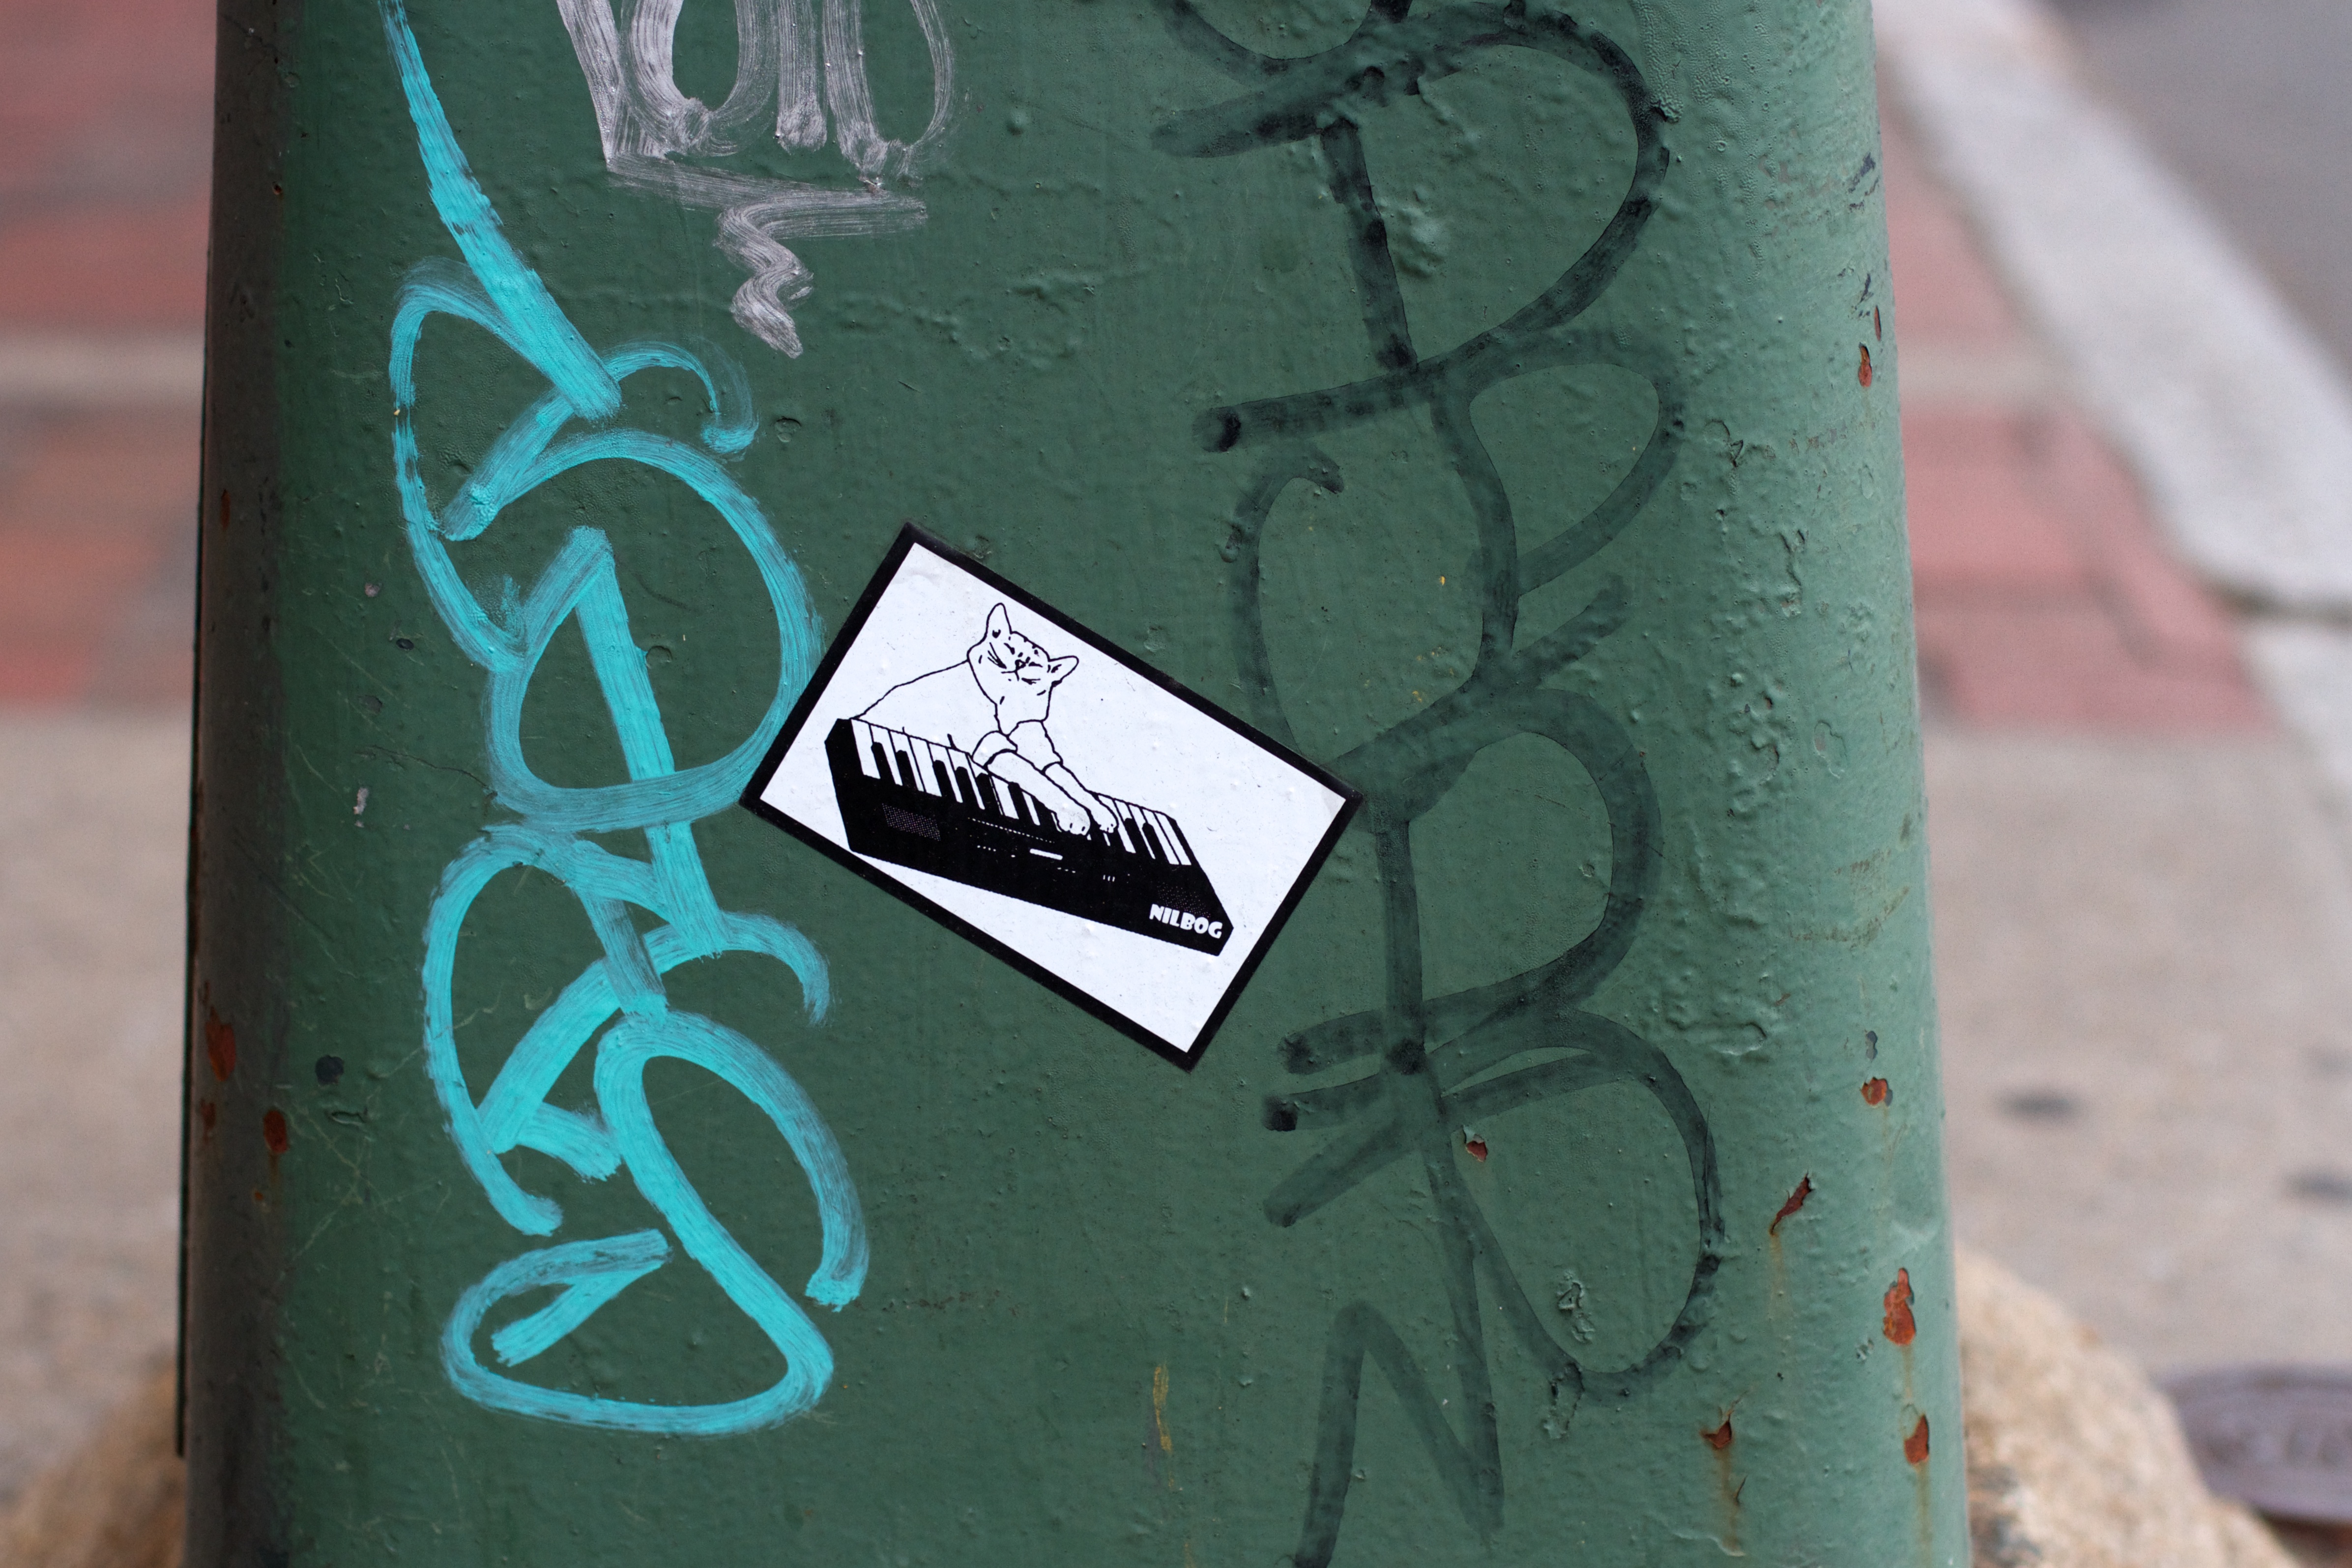
number, green, color, blue, black, art, shape